Pavel Liška

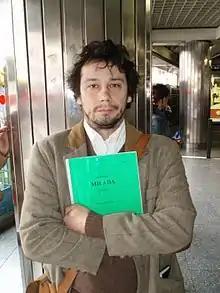
Liška in 2001

Pavel Liška (born 29 January 1972) is a Czech actor. He has appeared in more than fifty films since 1997.